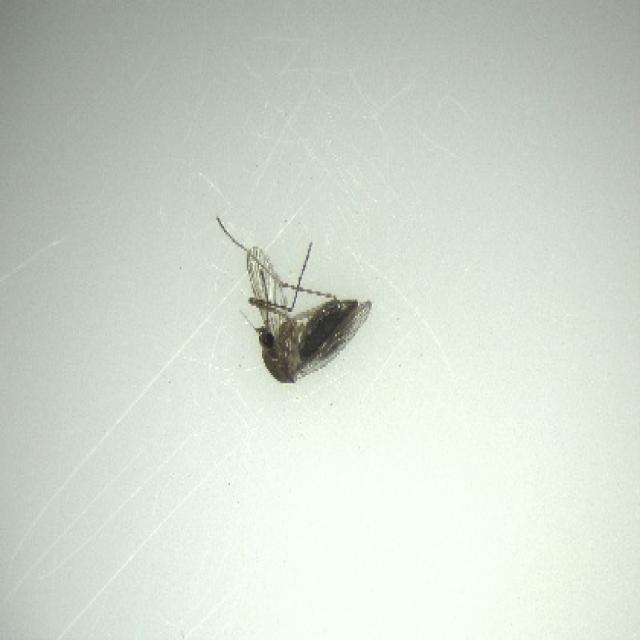
Species: culex_tritaeniorhynchus